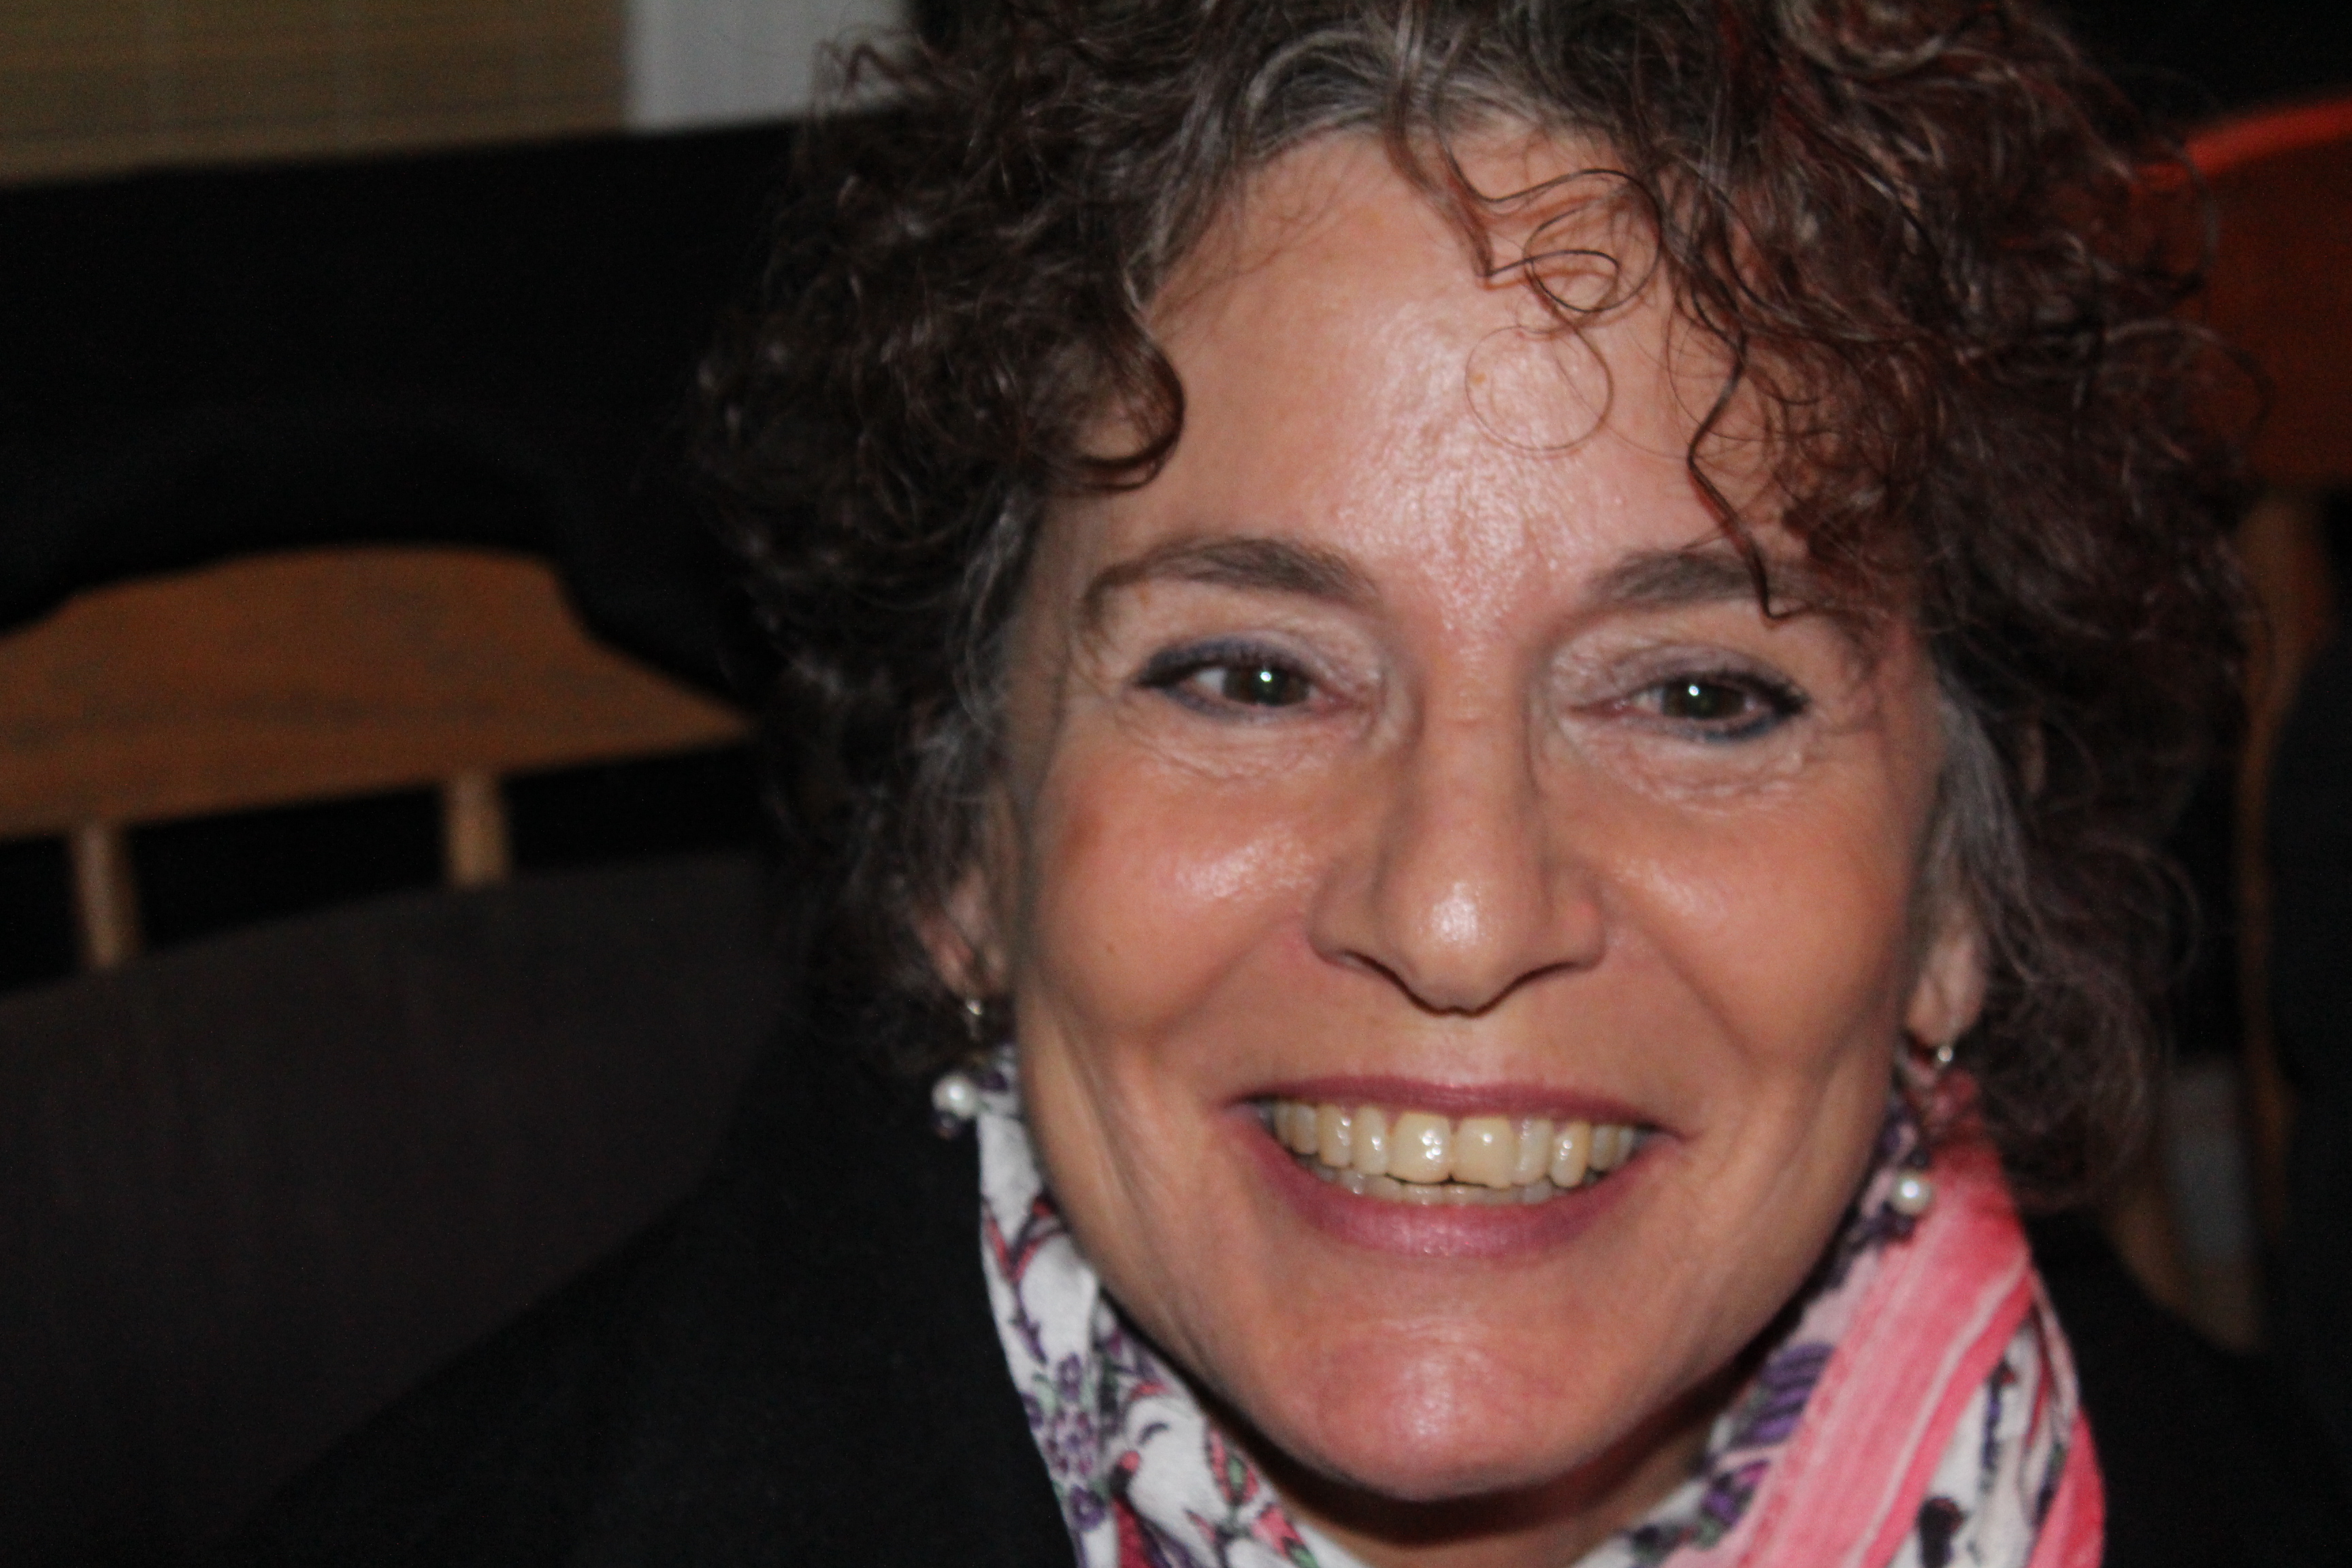
person, people, woman, hair, facial expression, hairstyle, smile, mouth, face, nose, eye, head, organ, laughter, emotion